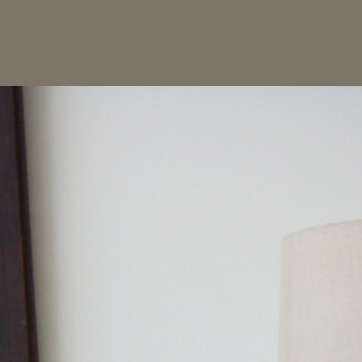
Material: painted